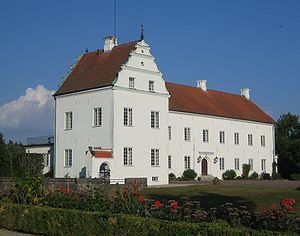
Henrik Krummedige
Henrik Krummedige var en dansk-norsk rigsråd. Han var den danske flådes første chef.